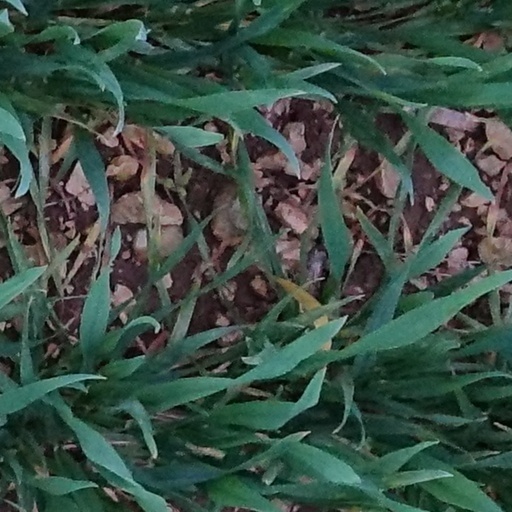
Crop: wheat